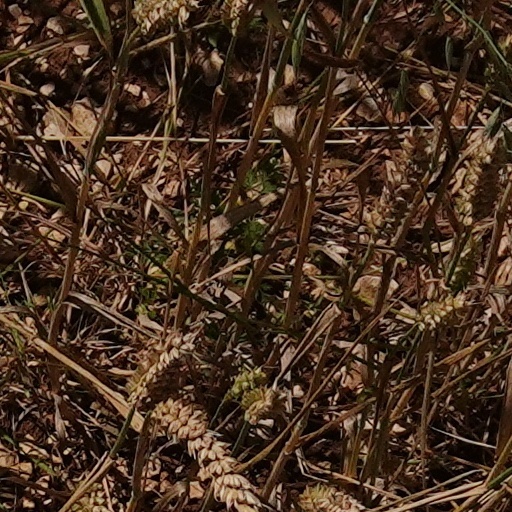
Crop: wheat